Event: Nepal Earthquake
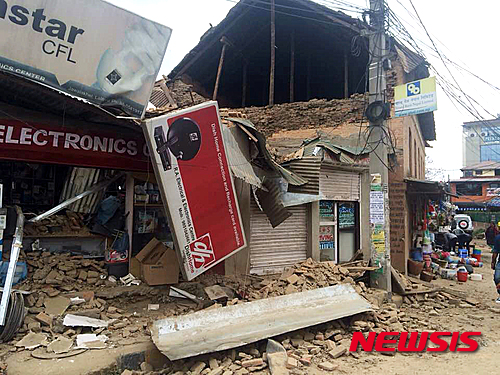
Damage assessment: damage